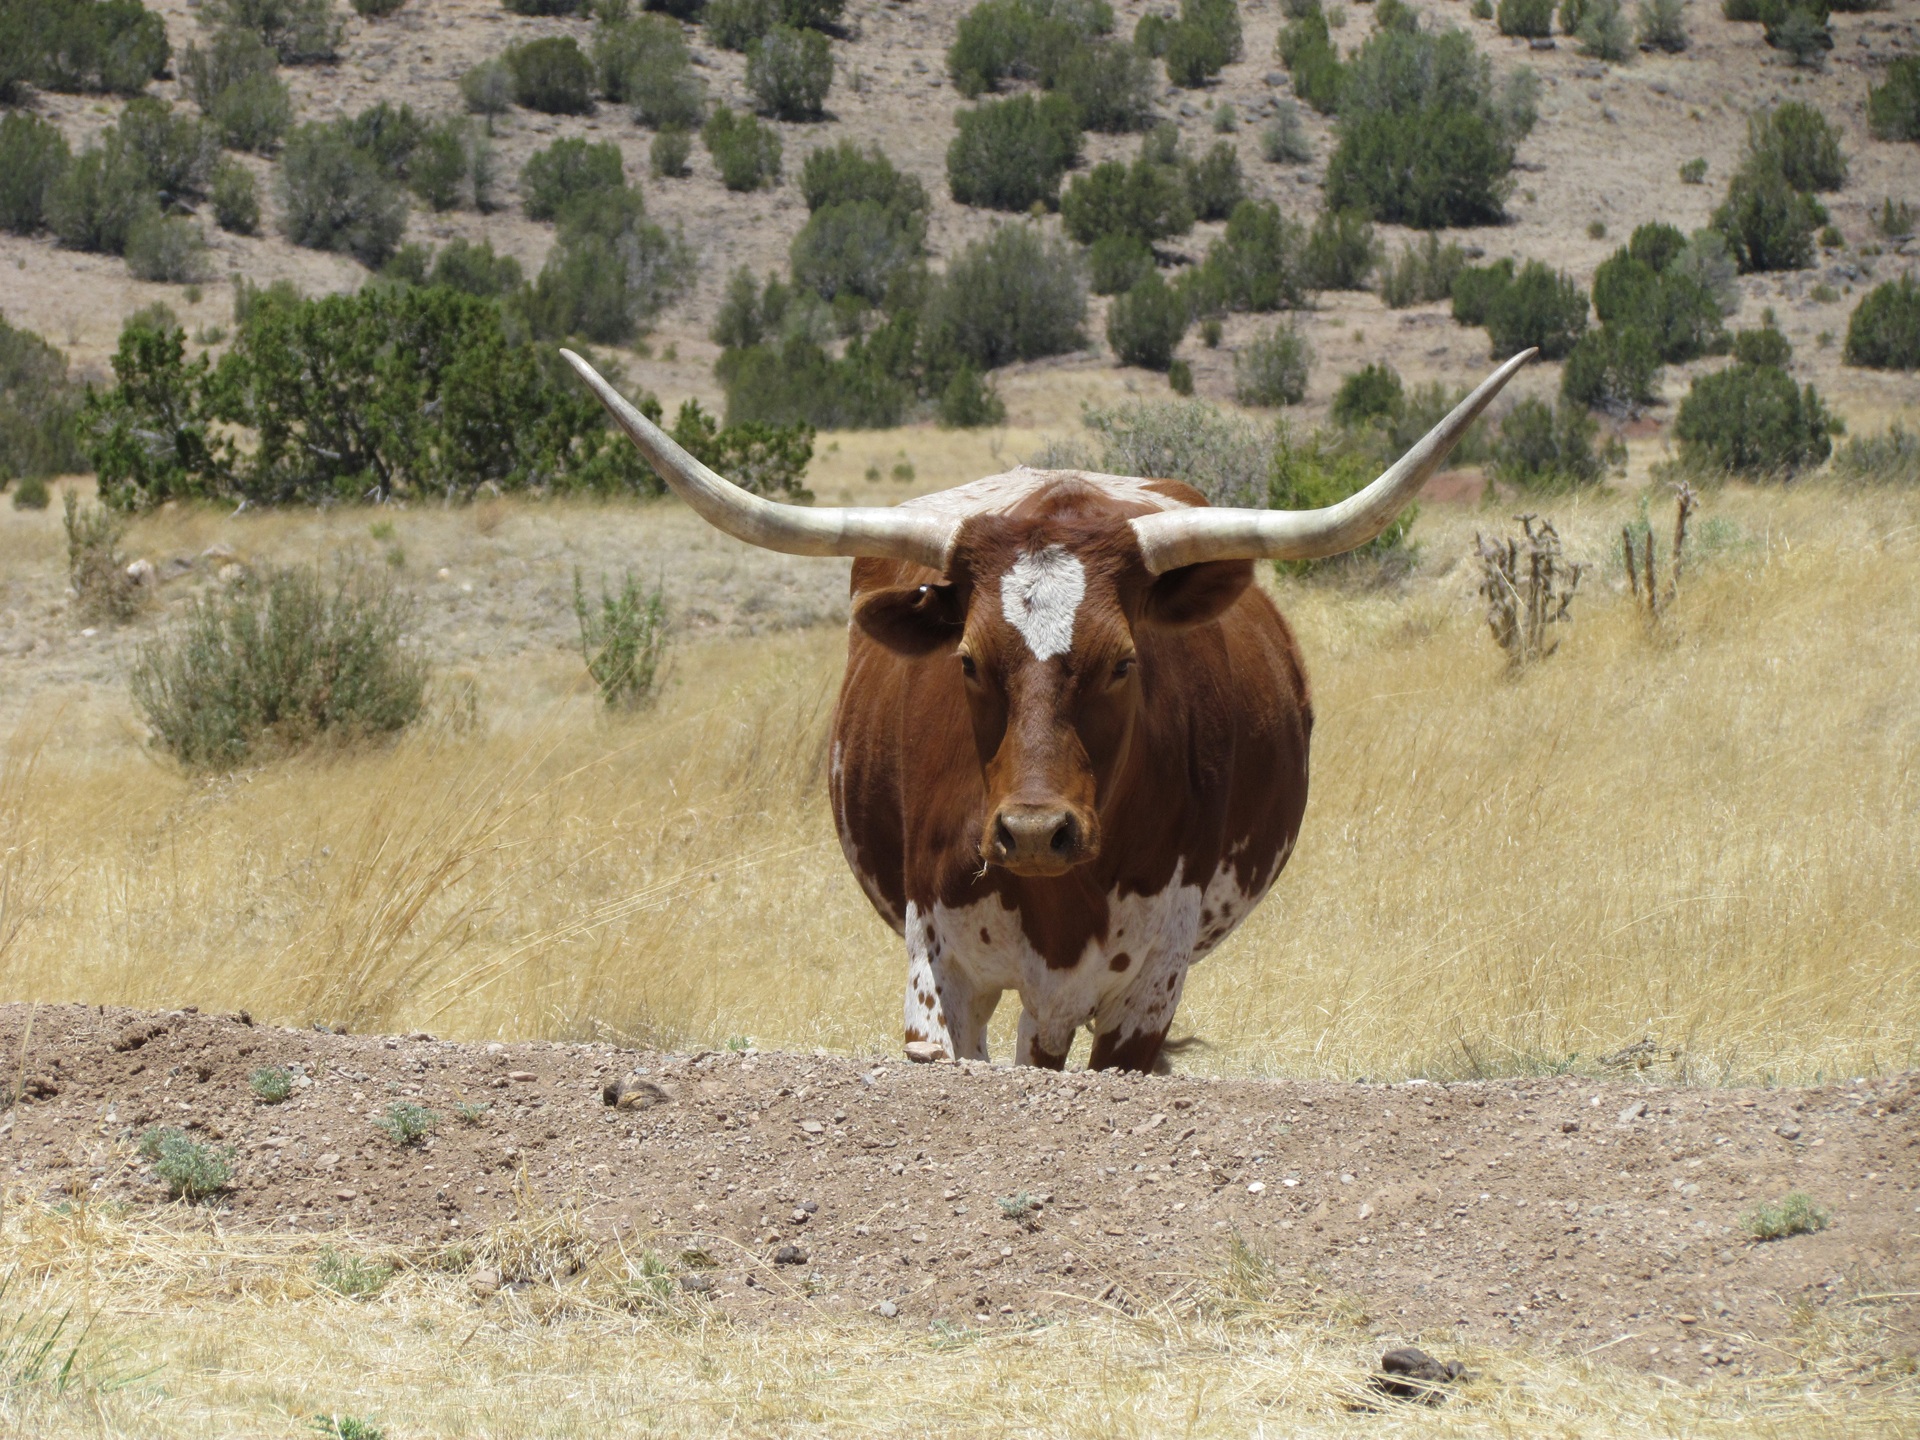
field, farm, meadow, prairie, animal, country, horn, cow, cattle, herd, pasture, grazing, livestock, ranch, mammal, beef, fauna, plain, bull, grassland, texas, yak, longhorn, ox, cattle like mammal, cow goat family, texas longhorn